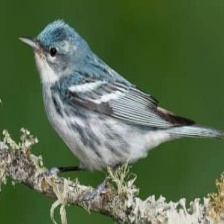
Species: CERULEAN WARBLER
Scientific name: SETOPHAGA CERULEA